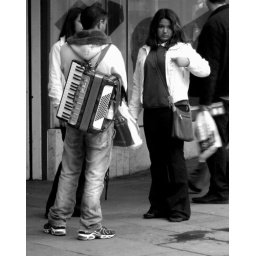
girl in the street fails to feign interest in jobbing accordianist